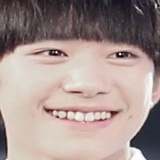
ca sĩ Dịch Dương Thiên Tỉ